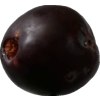
Label: plum